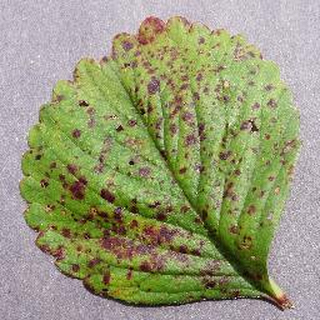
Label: strawberry_leaf_scorch